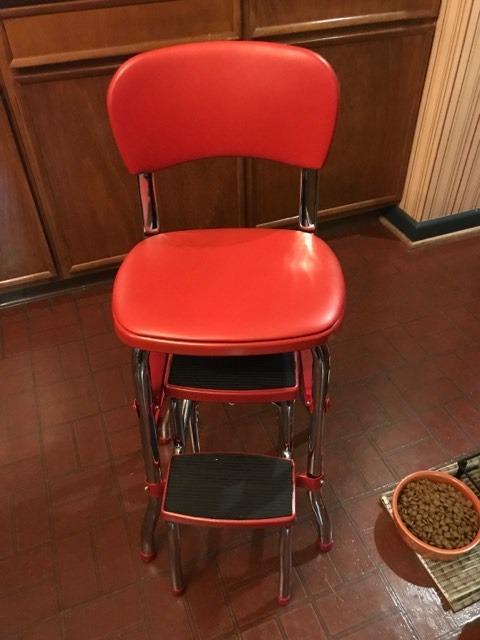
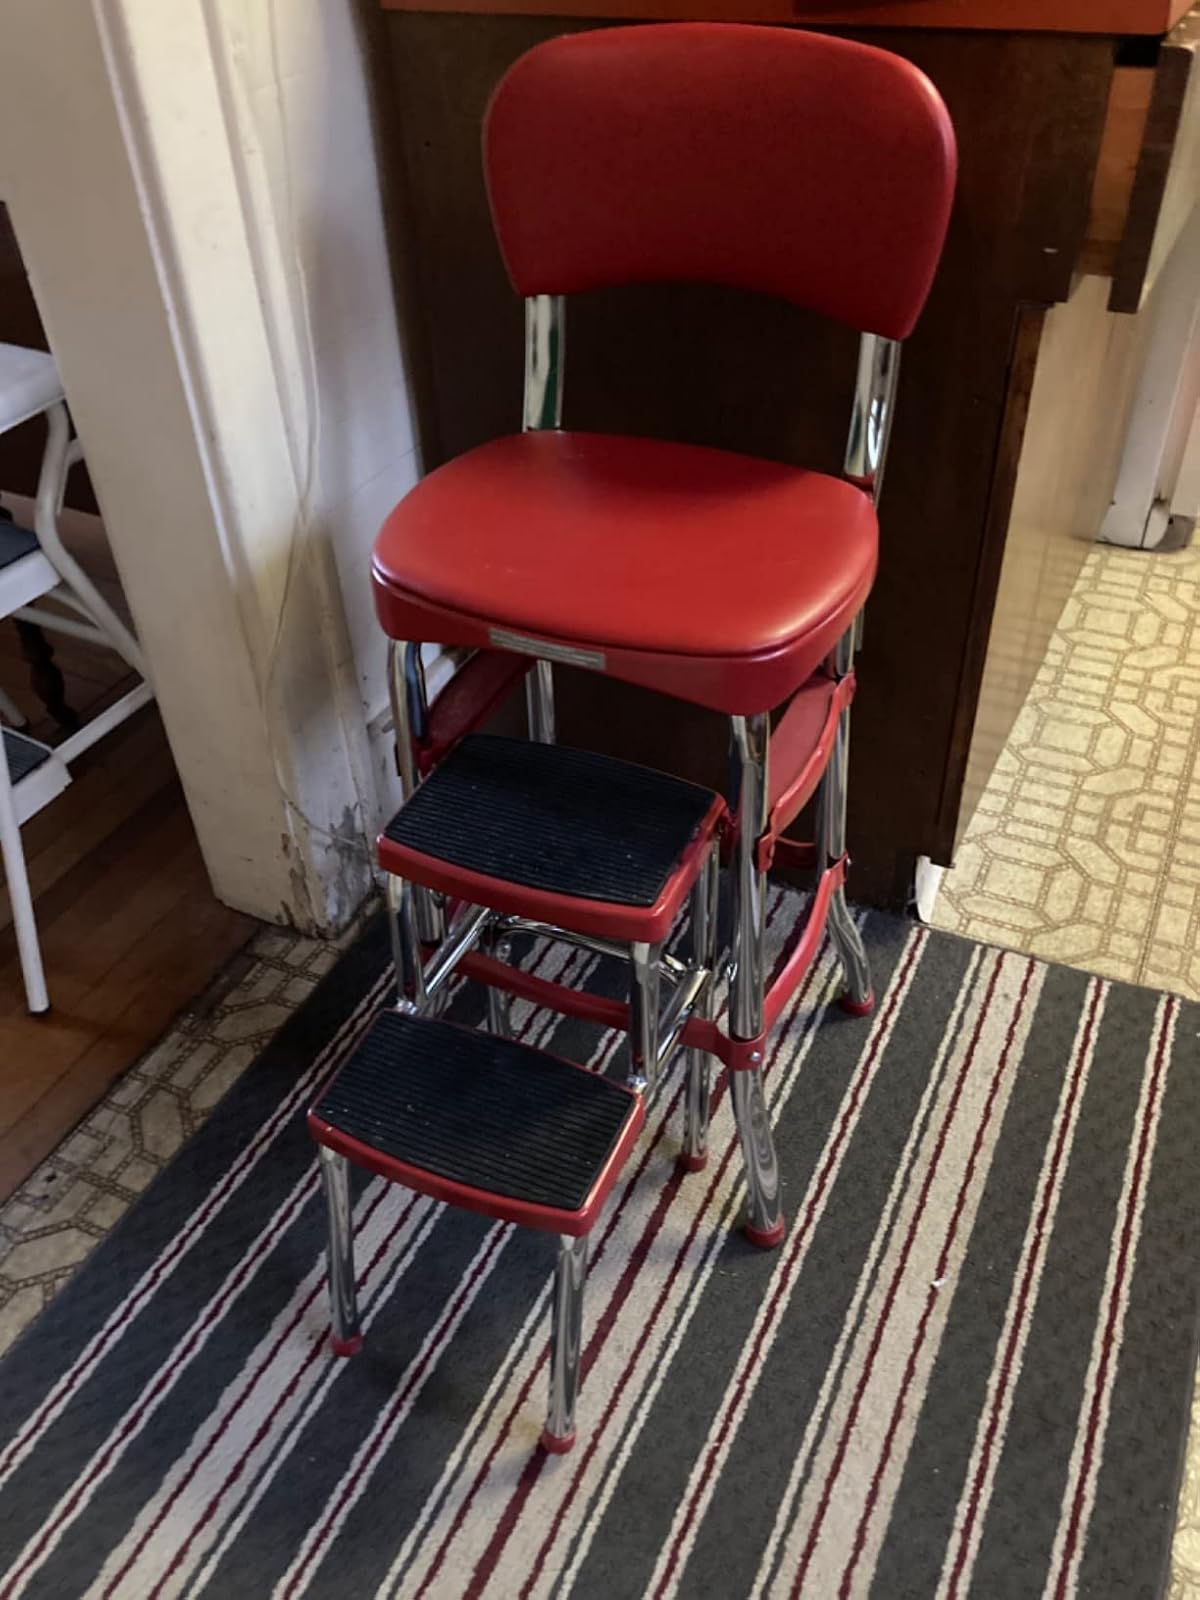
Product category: items_chair
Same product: yes